Hanane Ouhaddou

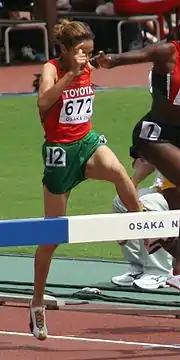
Hanane Ouhaddou

Hanane Ouhaddou (born 1982) is a Moroccan runner who specializes in the 3000 metres steeplechase. She finished fifth in at the 2006 African Championships and ninth at the 2007 World Championships.